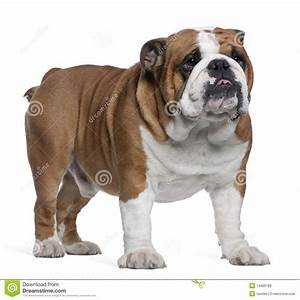
Label: dog